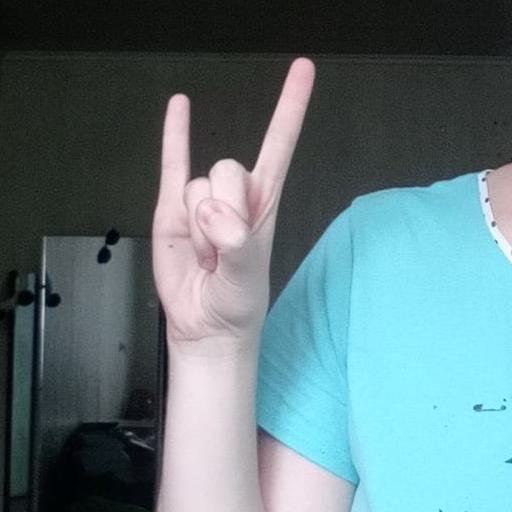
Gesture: rock